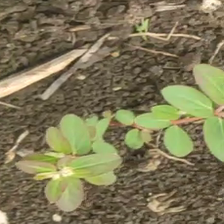
Weed species: Choti_dudhi_(Euphorbia_hirta)